The Square (2017 film)

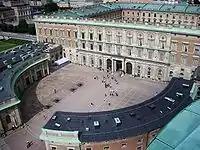
The gallery in the film is based on Sweden's Stockholm Palace.

Location scouting took place in Germany, France and Sweden in September and October 2015. Principal photography began on June 9, 2016 and finished on October 8, 2016 in Västra Götaland County/Gothenburg, Uppland/Stockholm and Brandenburg/Berlin. The gallery in the film is based on Stockholm Palace.